Hess's

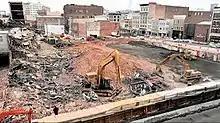
The remains of the former Hess Brothers Department Store after being razed in October 2000

In 1982, Hess's purchased department store chains and converted them to the Hess's nameplate, including Penn Traffic, based in Johnstown, Pennsylvania. In 1985, it opened new Hess's stores in State College, Johnstown, and acquired Rices Nachmans in Virginia Beach.